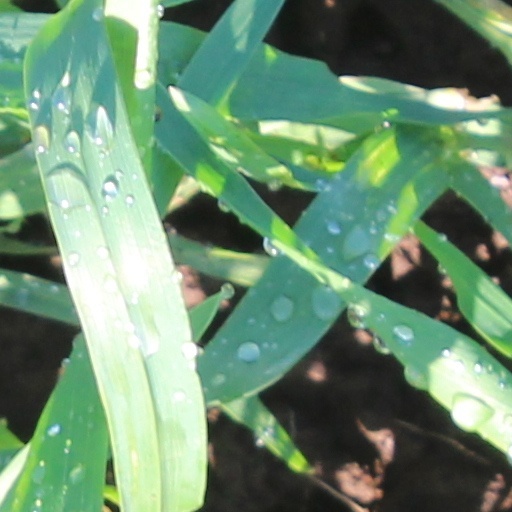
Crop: wheat